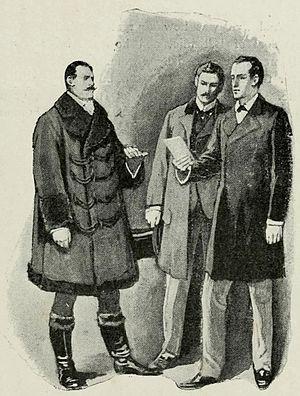
Dixième et dernière illustration de la nouvelle intitulée Un scandale en Bohême (aventure de Sherlock Holmes). Illustration parue dans le Strand Magazine et plus tard dans le recueil Les Aventures de Sherlock Holmes. On y voit Sire Von Ormstein (à gauche), en conversation avec Watson (au centre) et Sherlock Holmes (à droite). Ce dernier tient une photographie d'Irène Adler entre ses mains, et demande à Von Ormstein s'il peut la conserver."